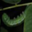
Label: caterpillar